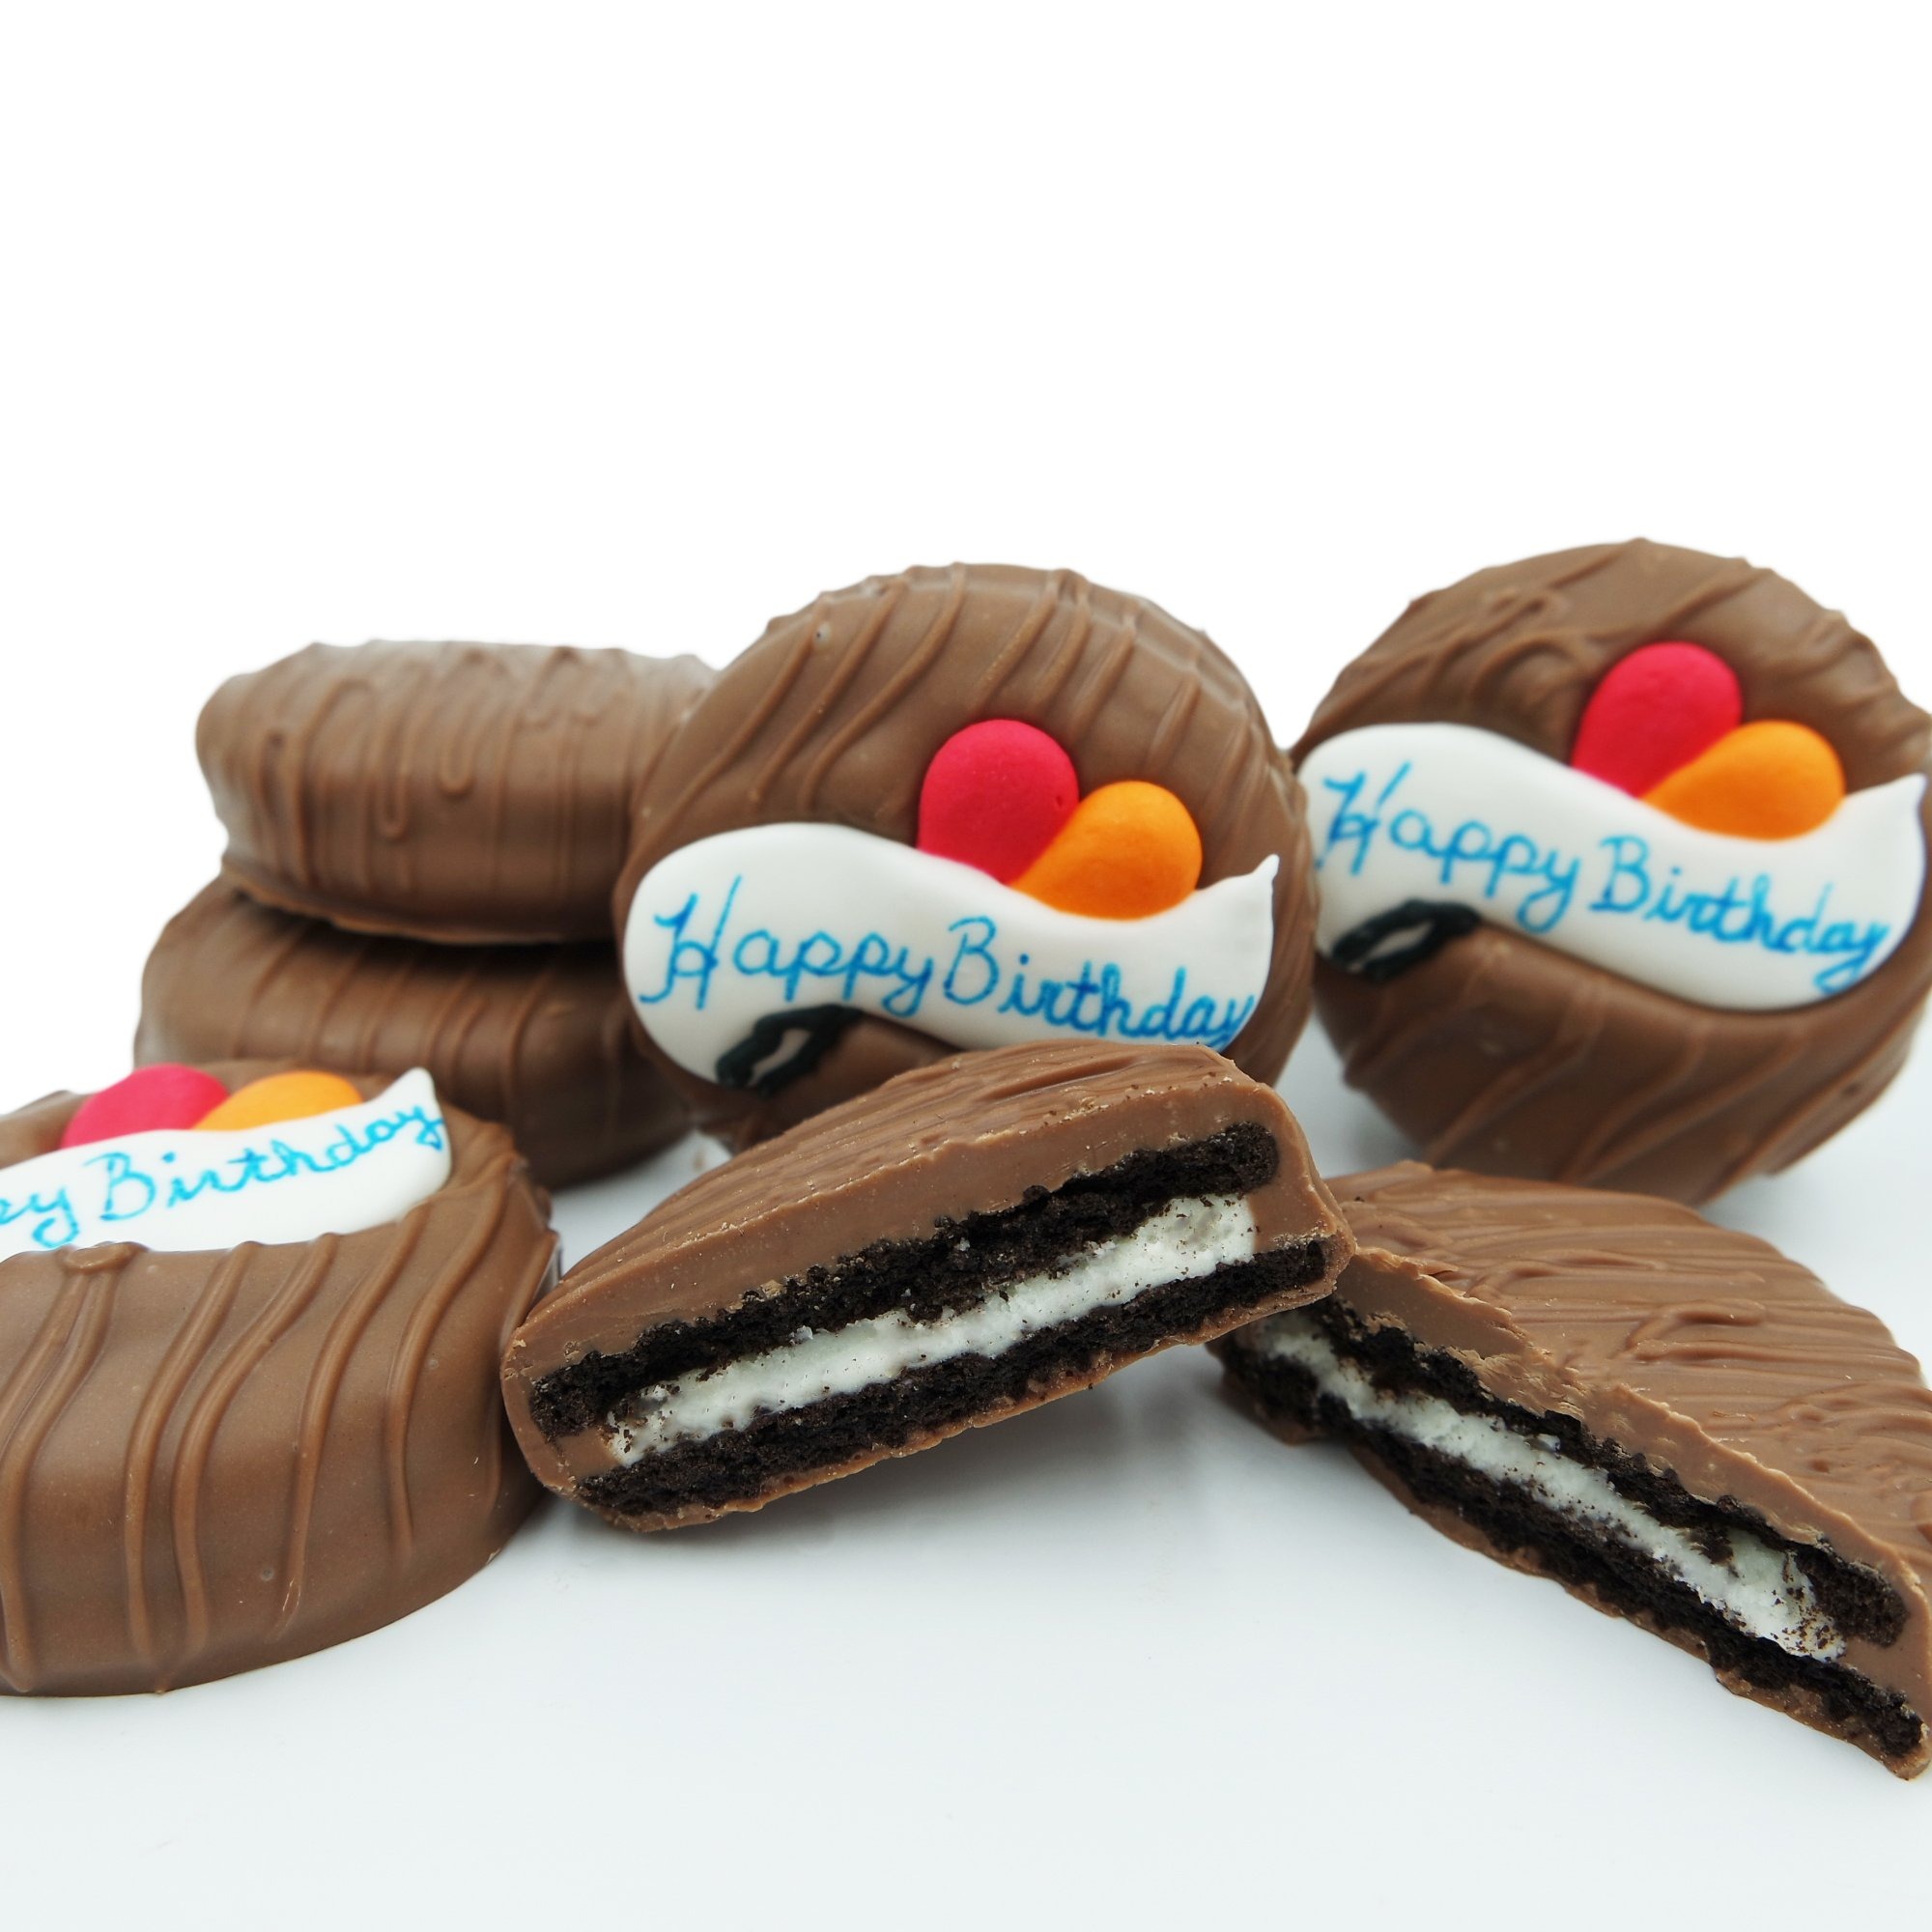
Item Name: Philadelphia Candies Milk Chocolate Covered OREO Cookies, Happy Birthday Gift Net Wt 8 oz
Bullet Point 1: Quite possibly the most appetizing birthday gift! Hand-crafted "Happy Birthday" decorations are certain to bring a smile for the next birthday occasion.
Bullet Point 2: Each gift box contains 8 cookies: 4 decorated cookies with Happy Birthday and 4 undecorated cookies for the highest visual appeal. Royal icing (sugar) decorations are made in the USA.
Bullet Point 3: Made with OREO Cookies covered in Philadelphia Candies milk chocolate. OREO is a registered trademark of Mondelez International.
Bullet Point 4: Personalized message and gift wrap available during checkout. Philadelphia Candies offers 100% happiness on all chocolates.
Bullet Point 5: Philadelphia Candies has been manufacturing fine chocolates in Hermitage, Pennsylvania for over 100 years. The company was founded in 1919 and operates retail stores in Pennsylvania and Ohio.
Product Description: Quite possibly the most appetizing birthday gift! Hand-crafted "Happy Birthday" decorations are certain to bring a smile for the next birthday occasion. Each gift box contains 8 cookies: 4 decorated cookies with Happy Birthday and 4 undecorated cookies for the highest visual appeal. Royal icing (sugar) decorations are made in the USA. Made with OREO Cookies covered in Philadelphia Candies milk chocolate. OREO is a registered trademark of Mondelez International. Personalized message and gift wrap available during checkout. Philadelphia Candies offers 100% happiness on all chocolates. Philadelphia Candies has been manufacturing fine chocolates in Hermitage, Pennsylvania for over 100 years. The company was founded in 1919 and operates retail stores in Pennsylvania and Ohio.
Value: 8.0
Unit: Ounce

Price: 26.72